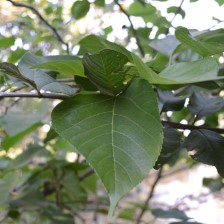
Variety: TaiwanMeacho